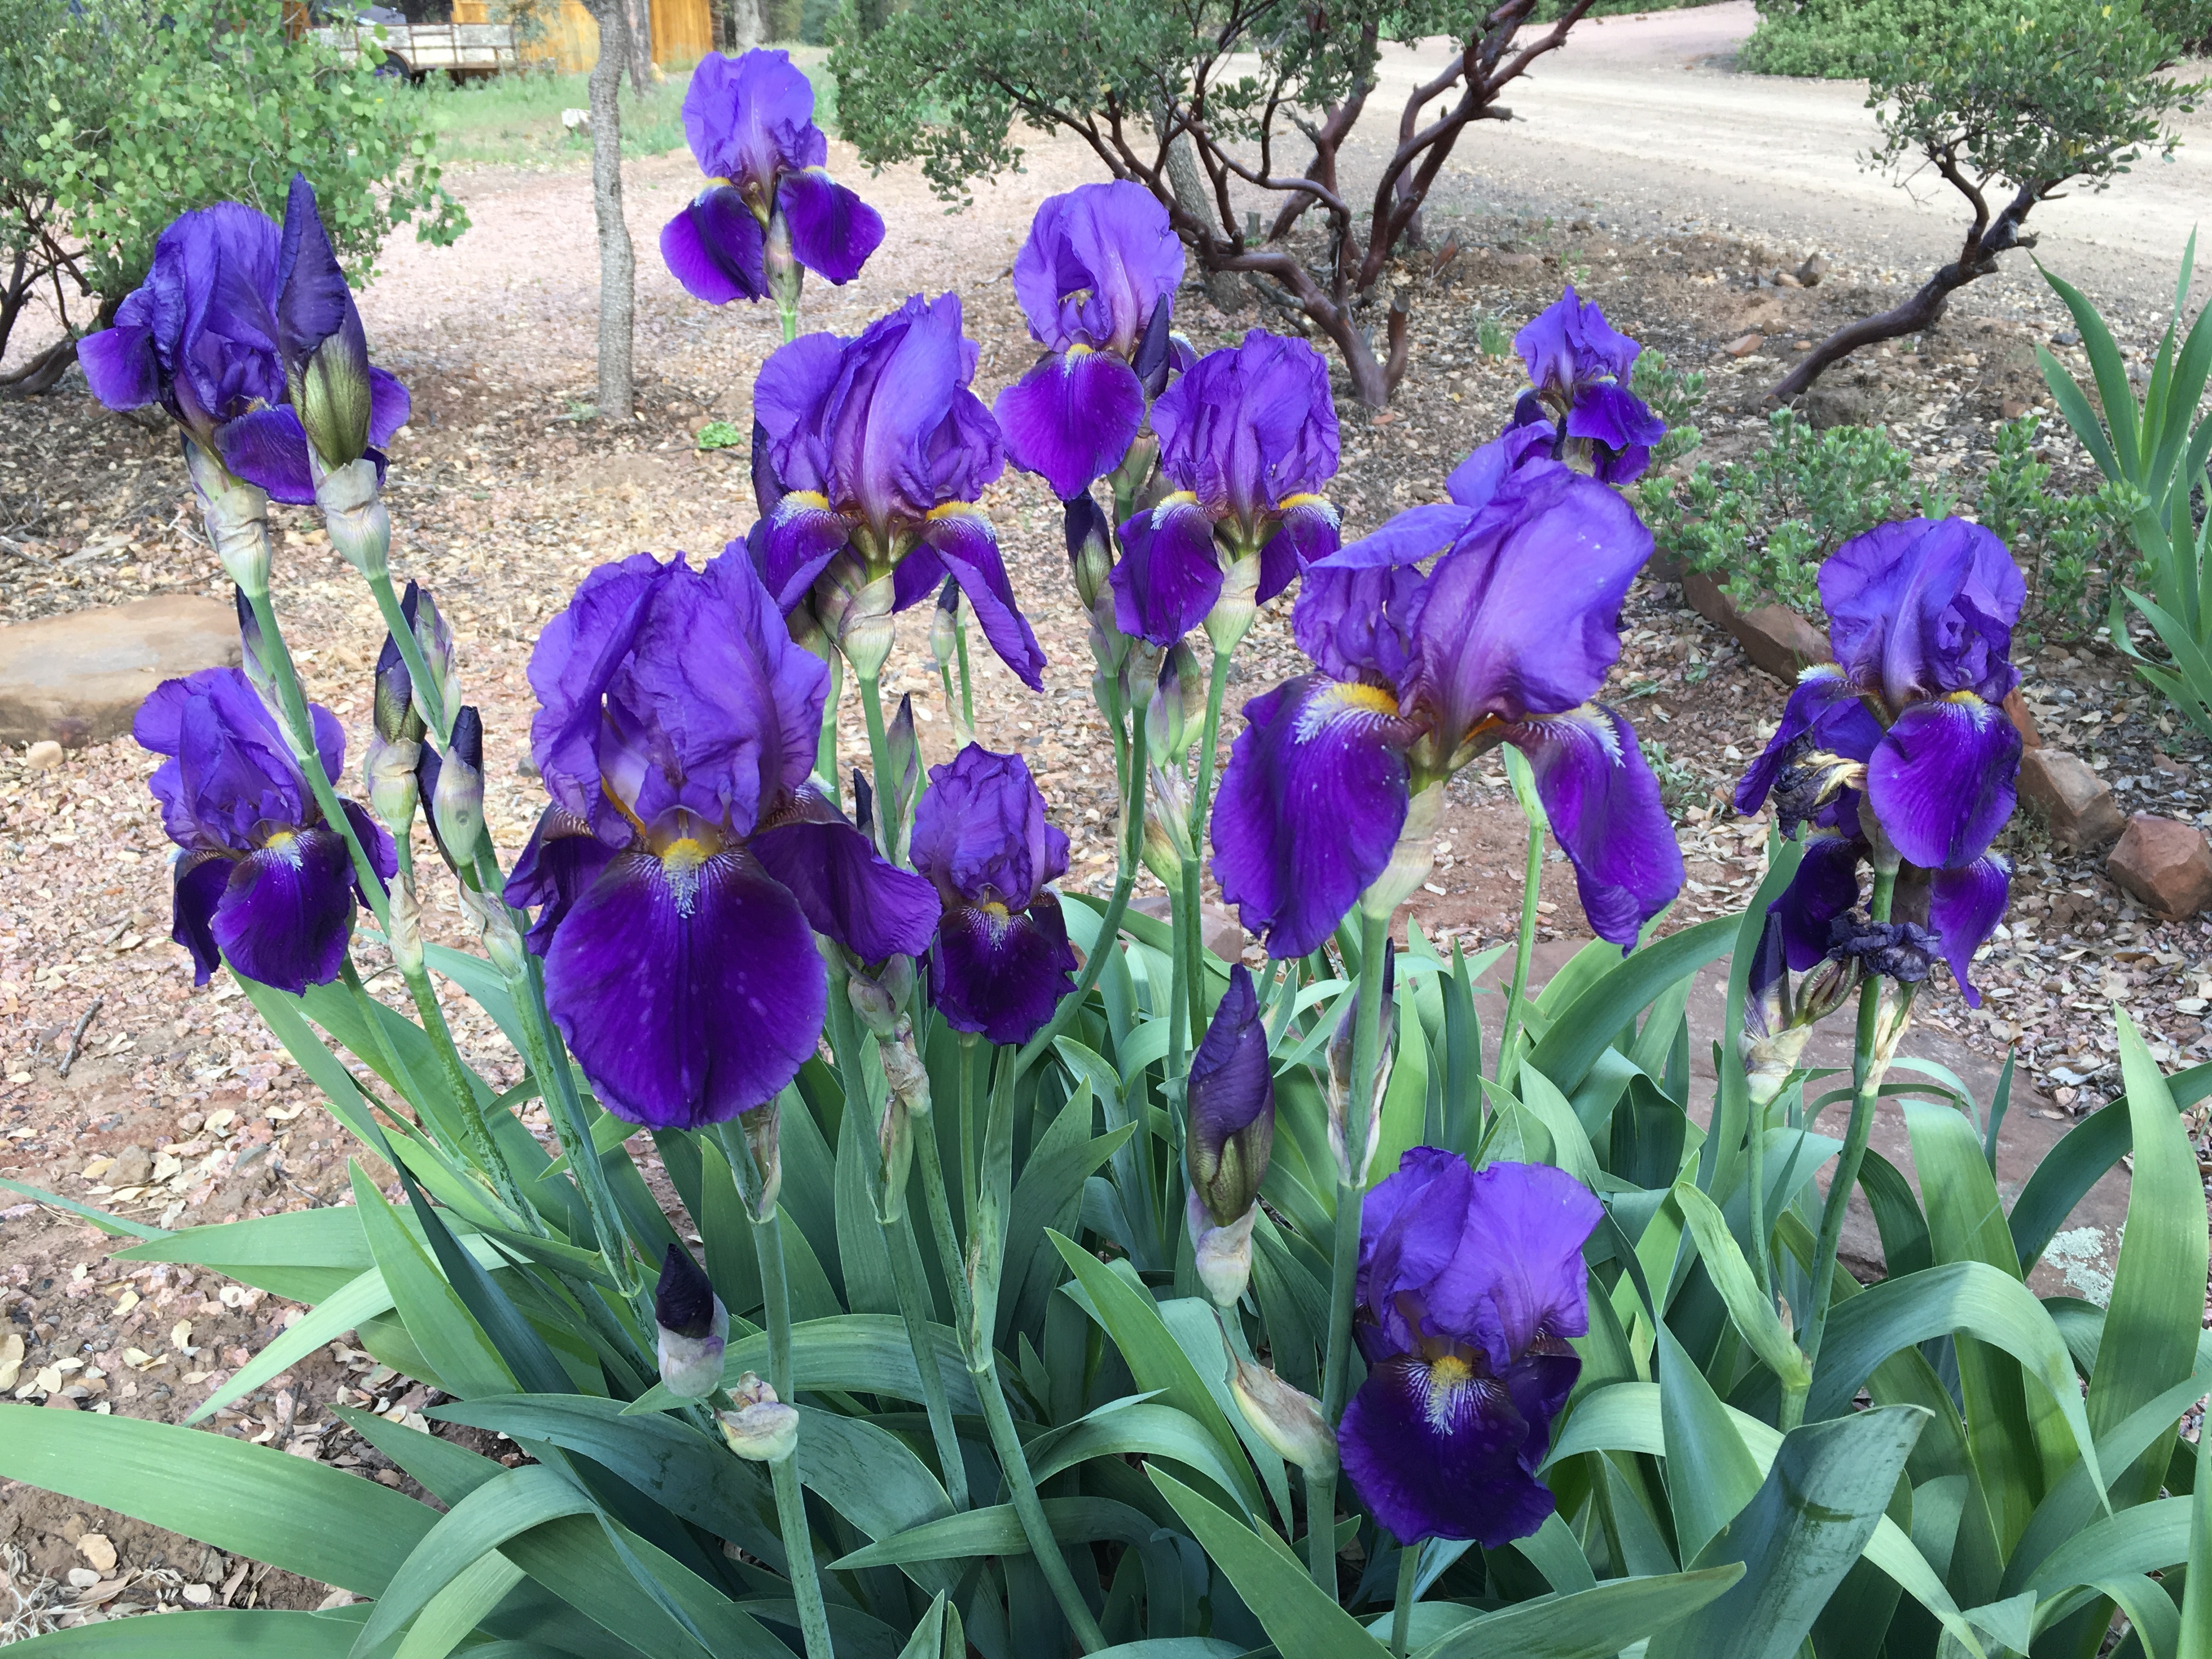
plant, flower, iris, flowering plant, iris versicolor, land plant, iris family